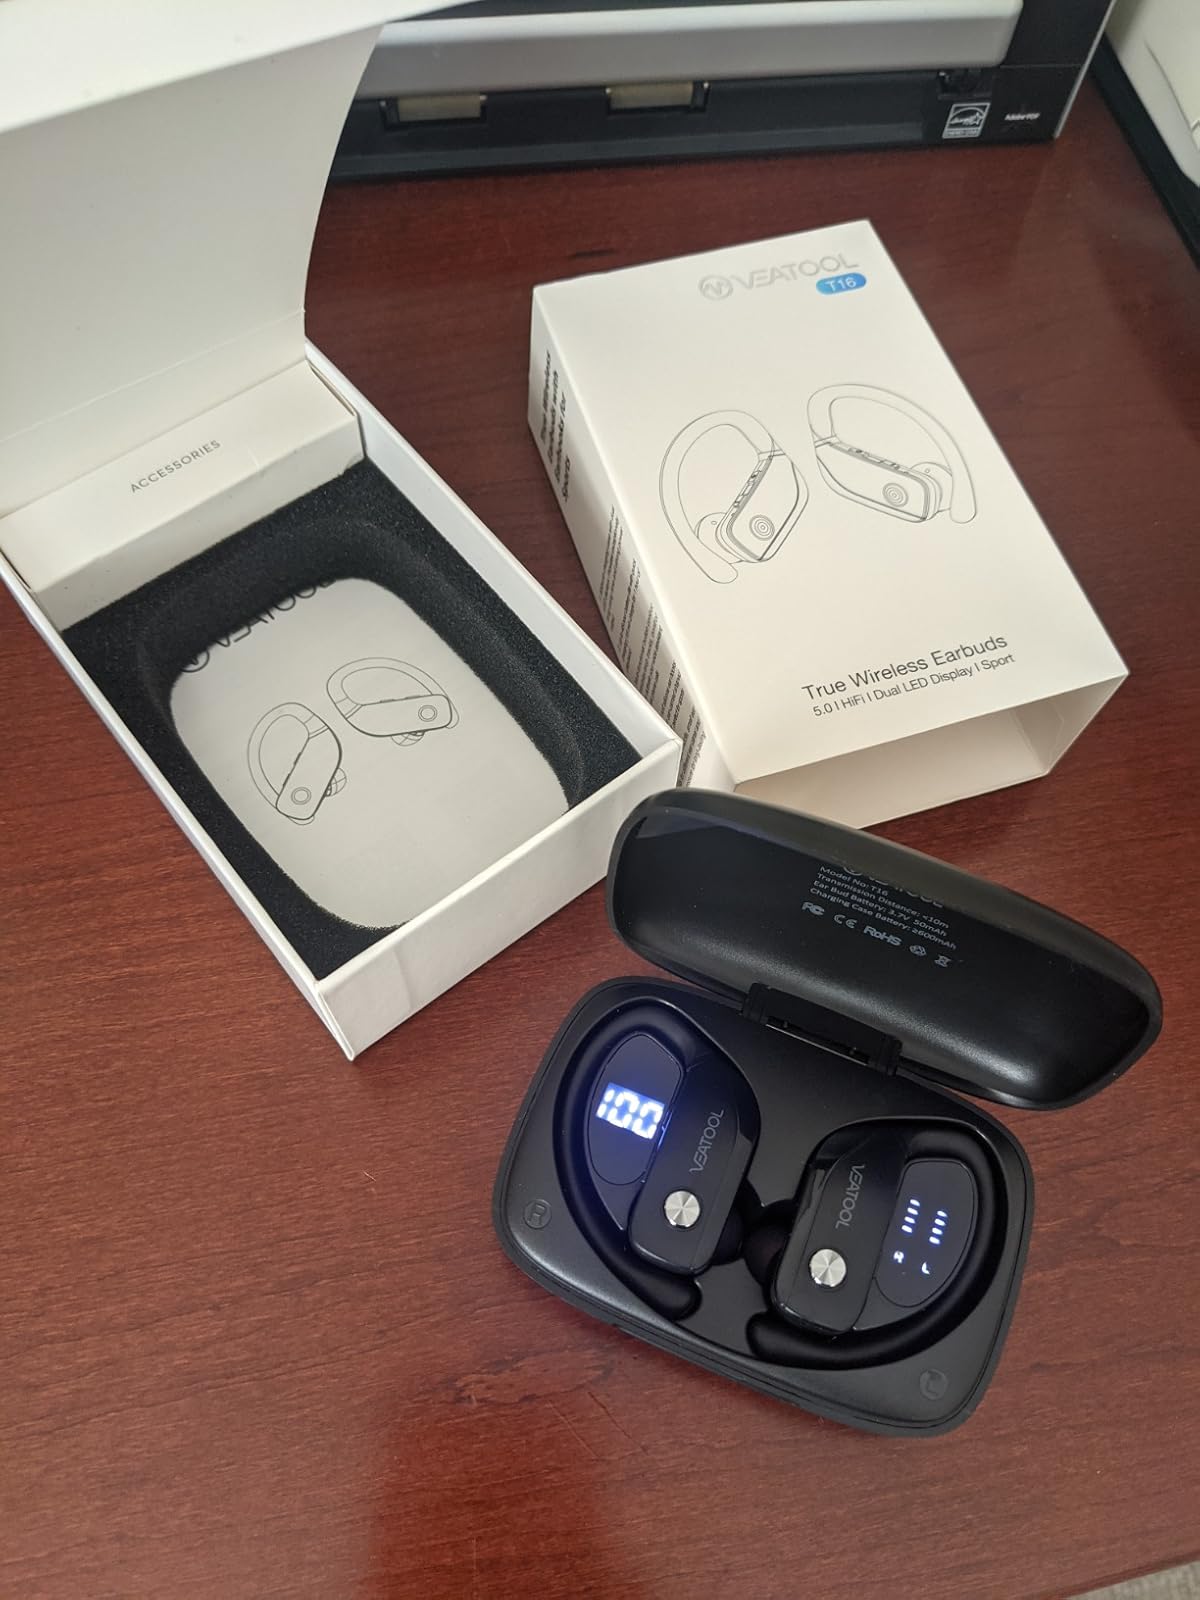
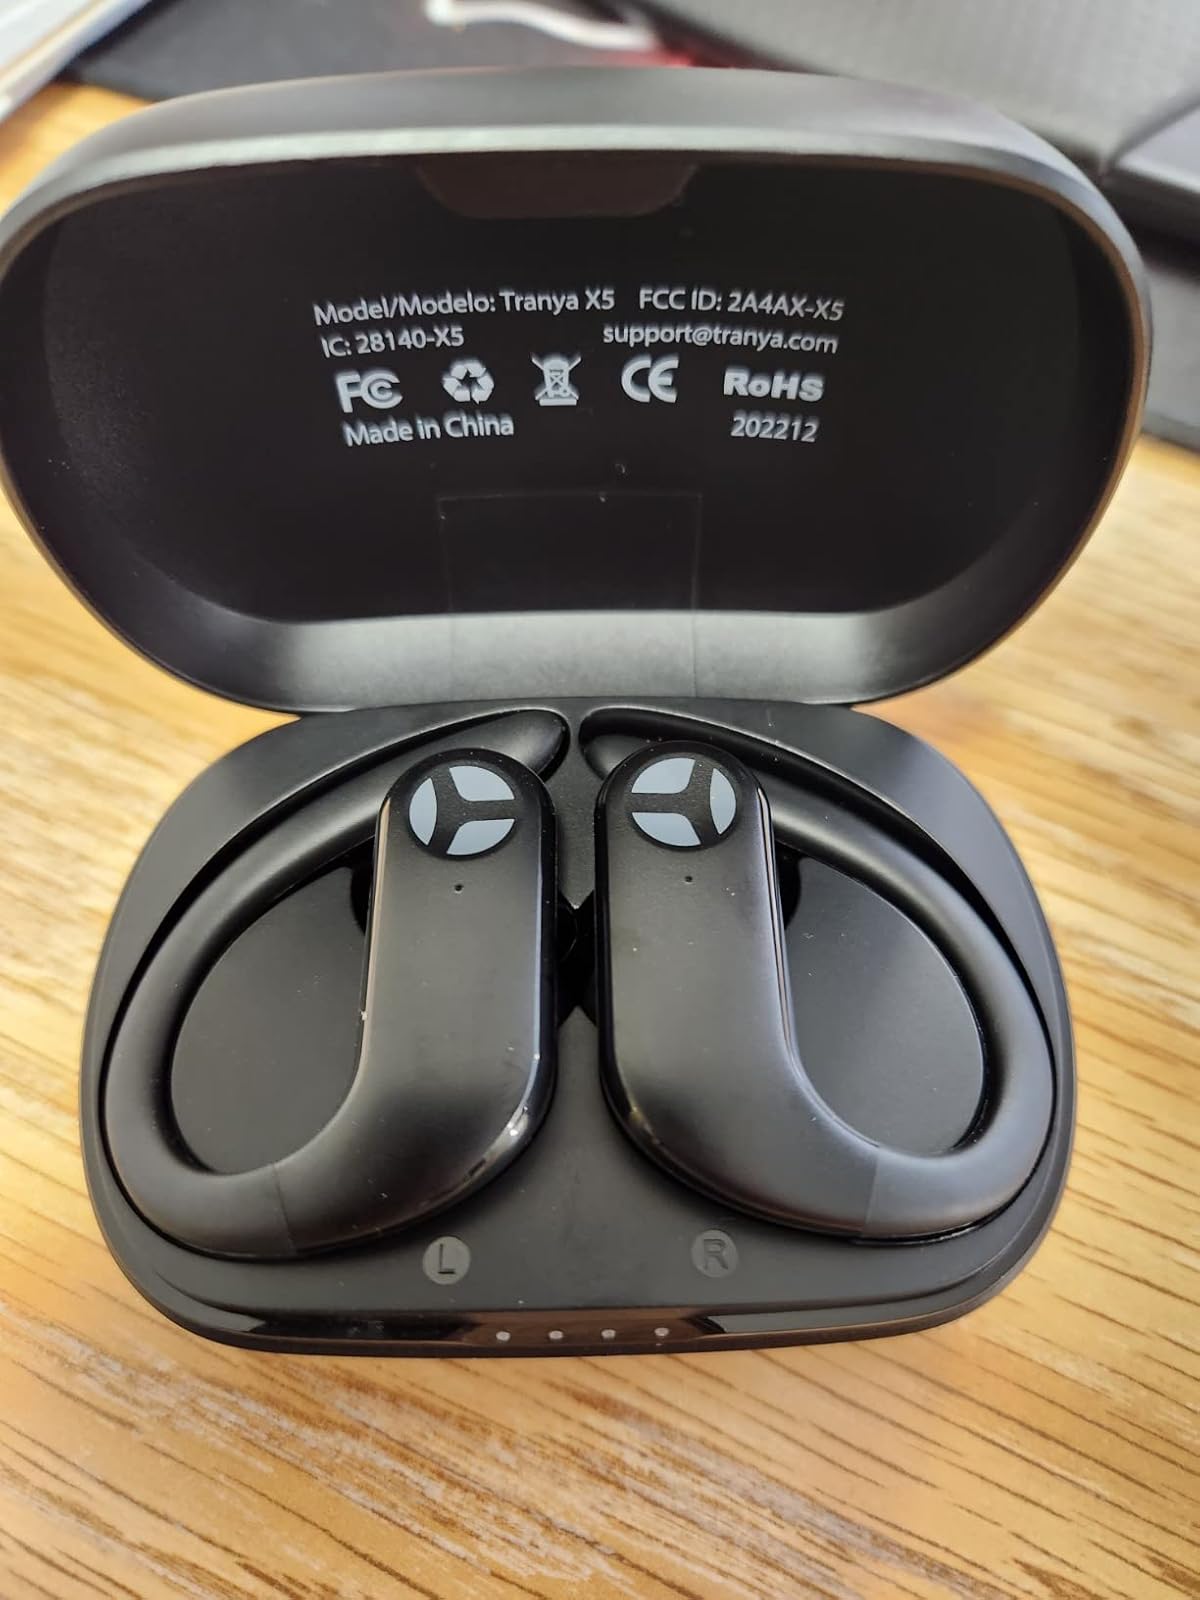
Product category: earbuds
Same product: no